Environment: real
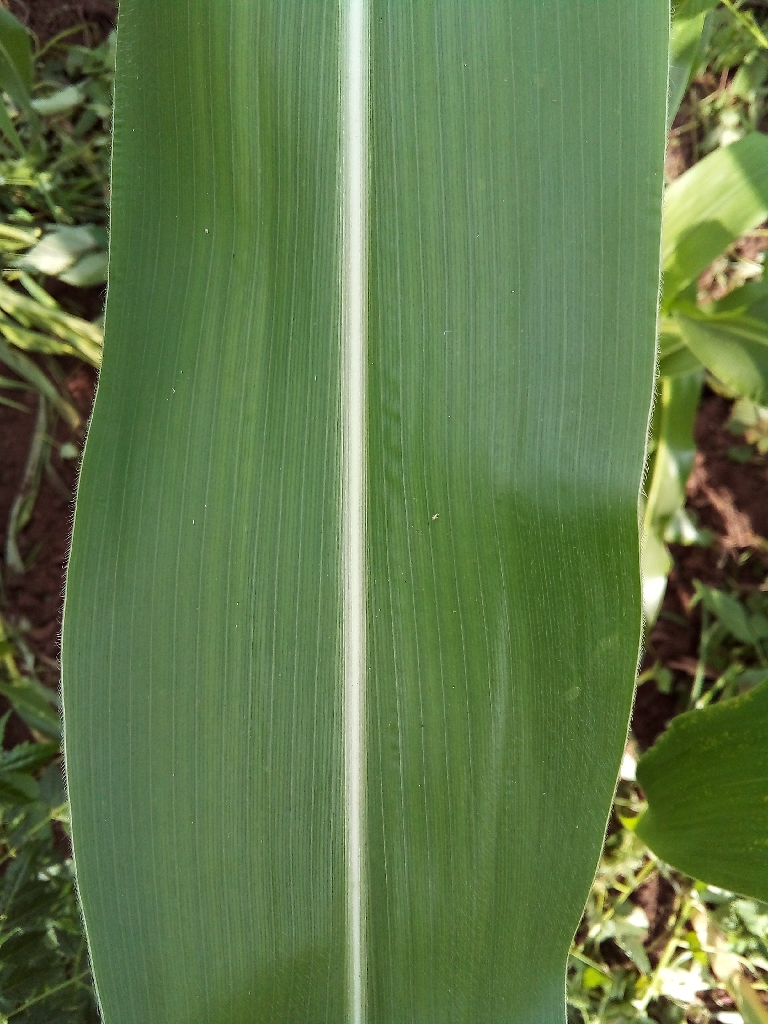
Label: healthy